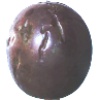
Label: images